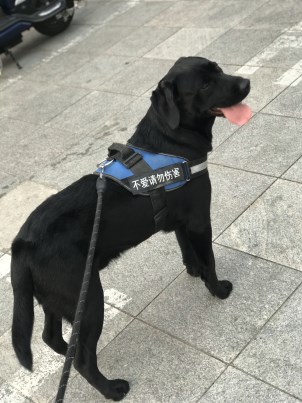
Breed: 3580-n000122-Labrador_retriever